Maya civilization

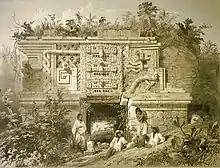
Drawing by Frederick Catherwood of the Nunnery complex at Uxmal

The agents of the Catholic Church wrote detailed accounts of the Maya, in support of their efforts at Christianization, and absorption of the Maya into the Spanish Empire. This was followed by various Spanish priests and colonial officials who left descriptions of ruins they visited in Yucatán and Central America. In 1839, American traveller and writer John Lloyd Stephens set out to visit a number of Maya sites with English architect and draftsman Frederick Catherwood. Their illustrated accounts of the ruins sparked strong popular interest, and brought the Maya to world attention. The later 19th century saw the recording and recovery of ethnohistoric accounts of the Maya, and the first steps in deciphering Maya hieroglyphs.